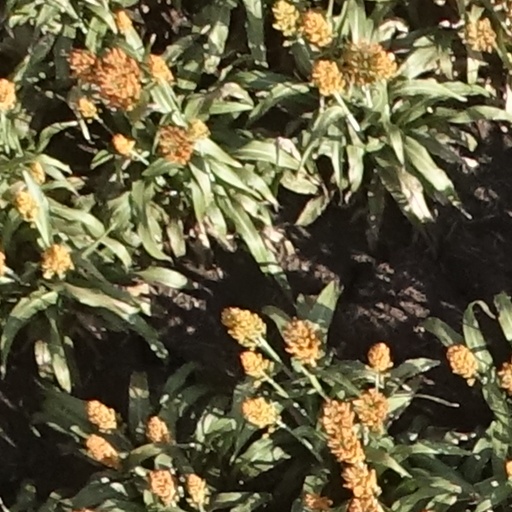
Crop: sorghum